Glengad

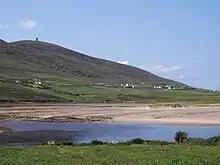
Dooncarton mountain in Glengad.

Much of Glengad is a Special Area of Conservation and Sruwaddacon Bay is both an S.A.C. and a S.P.A (Birds Directive) – Special Protected Area for Birds. It is also an E.U. protected N.H.A. (Natural Heritage Area) In May and June the air is filled with the songs of the sky larks hovering so high in the sky that they are almost invisible. Goldcrests abound in winter. Unfortunately for the local sand martins whose nest holes were in the cliffs at Glengad Beach, Royal Dutch Shell sent in their diggers and removed the cliffs, placing nets to stop the birds returning. The 'new' temporary cliffs they rebuilt mechanically don't seem to hold the same appeal for the species. Caubeen Mountain (Dooncarton) sweeps down to Broadhaven Bay and Sruwaddacon Estuary and has some of the most spectacular and scenic views to be found in the county if not the entire country.